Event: Nepal Earthquake
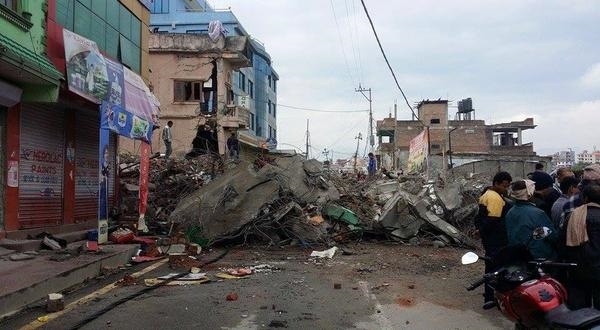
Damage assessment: damage